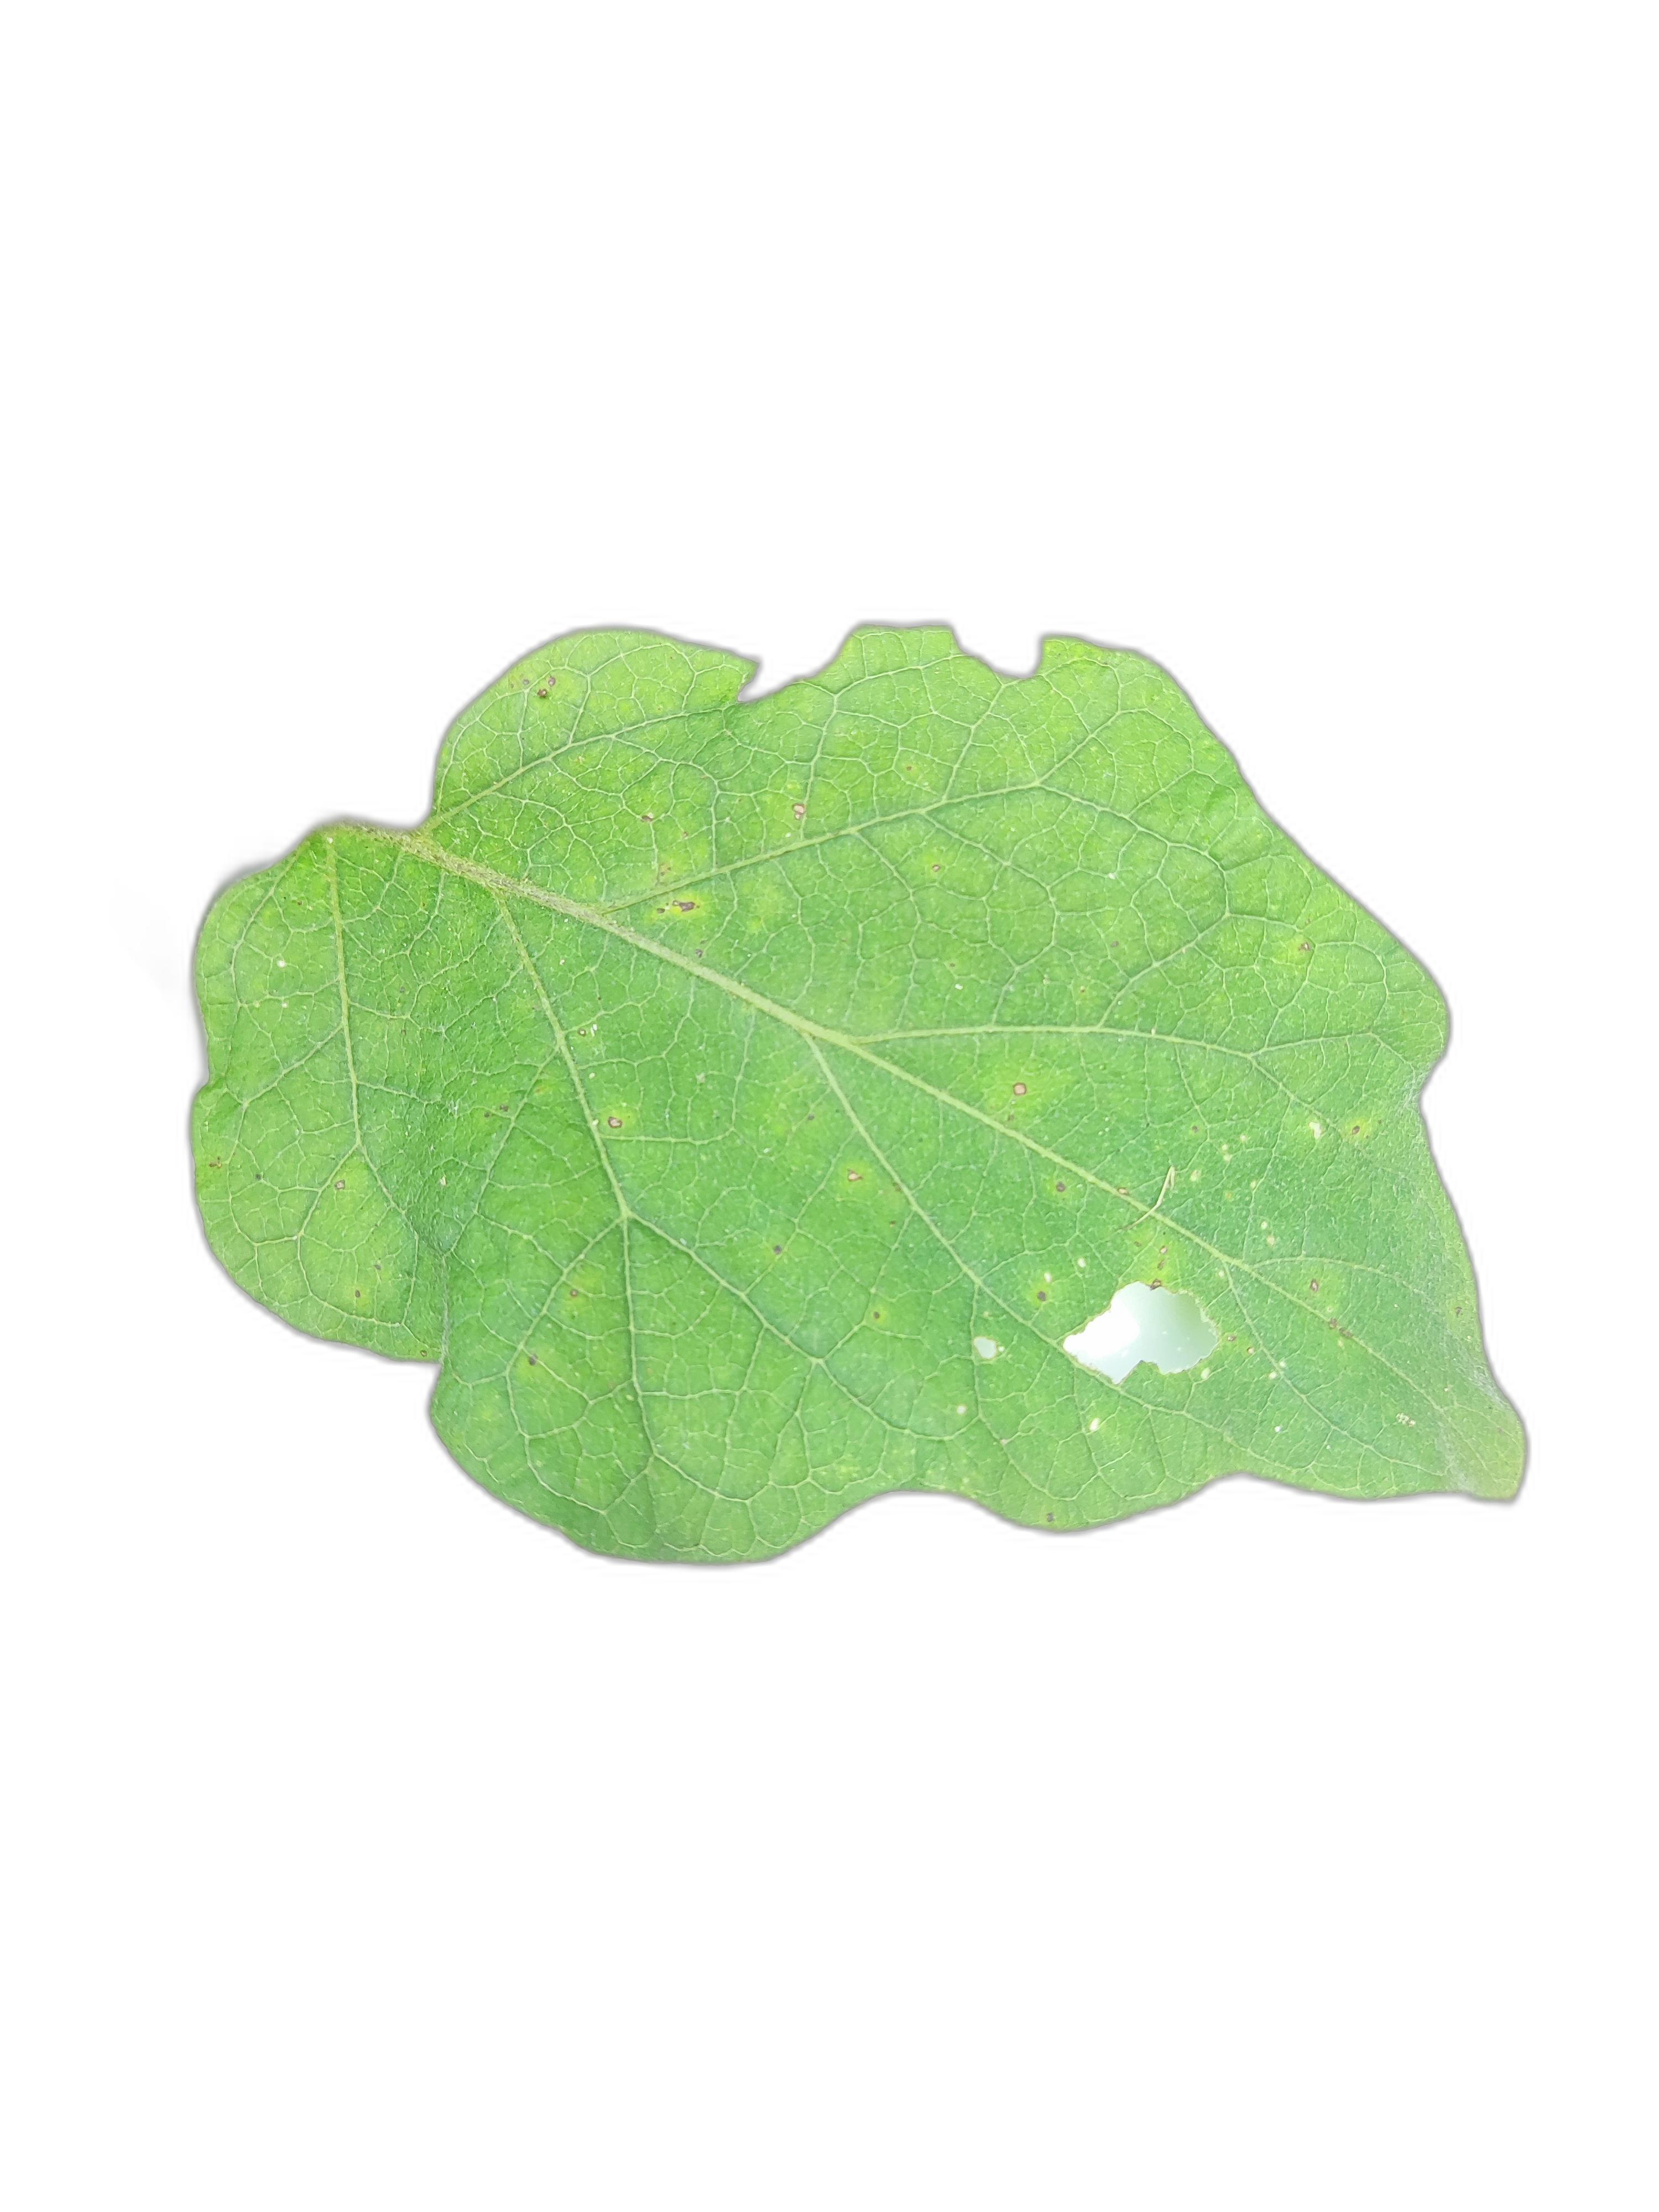
Label: Insect Pest Disease